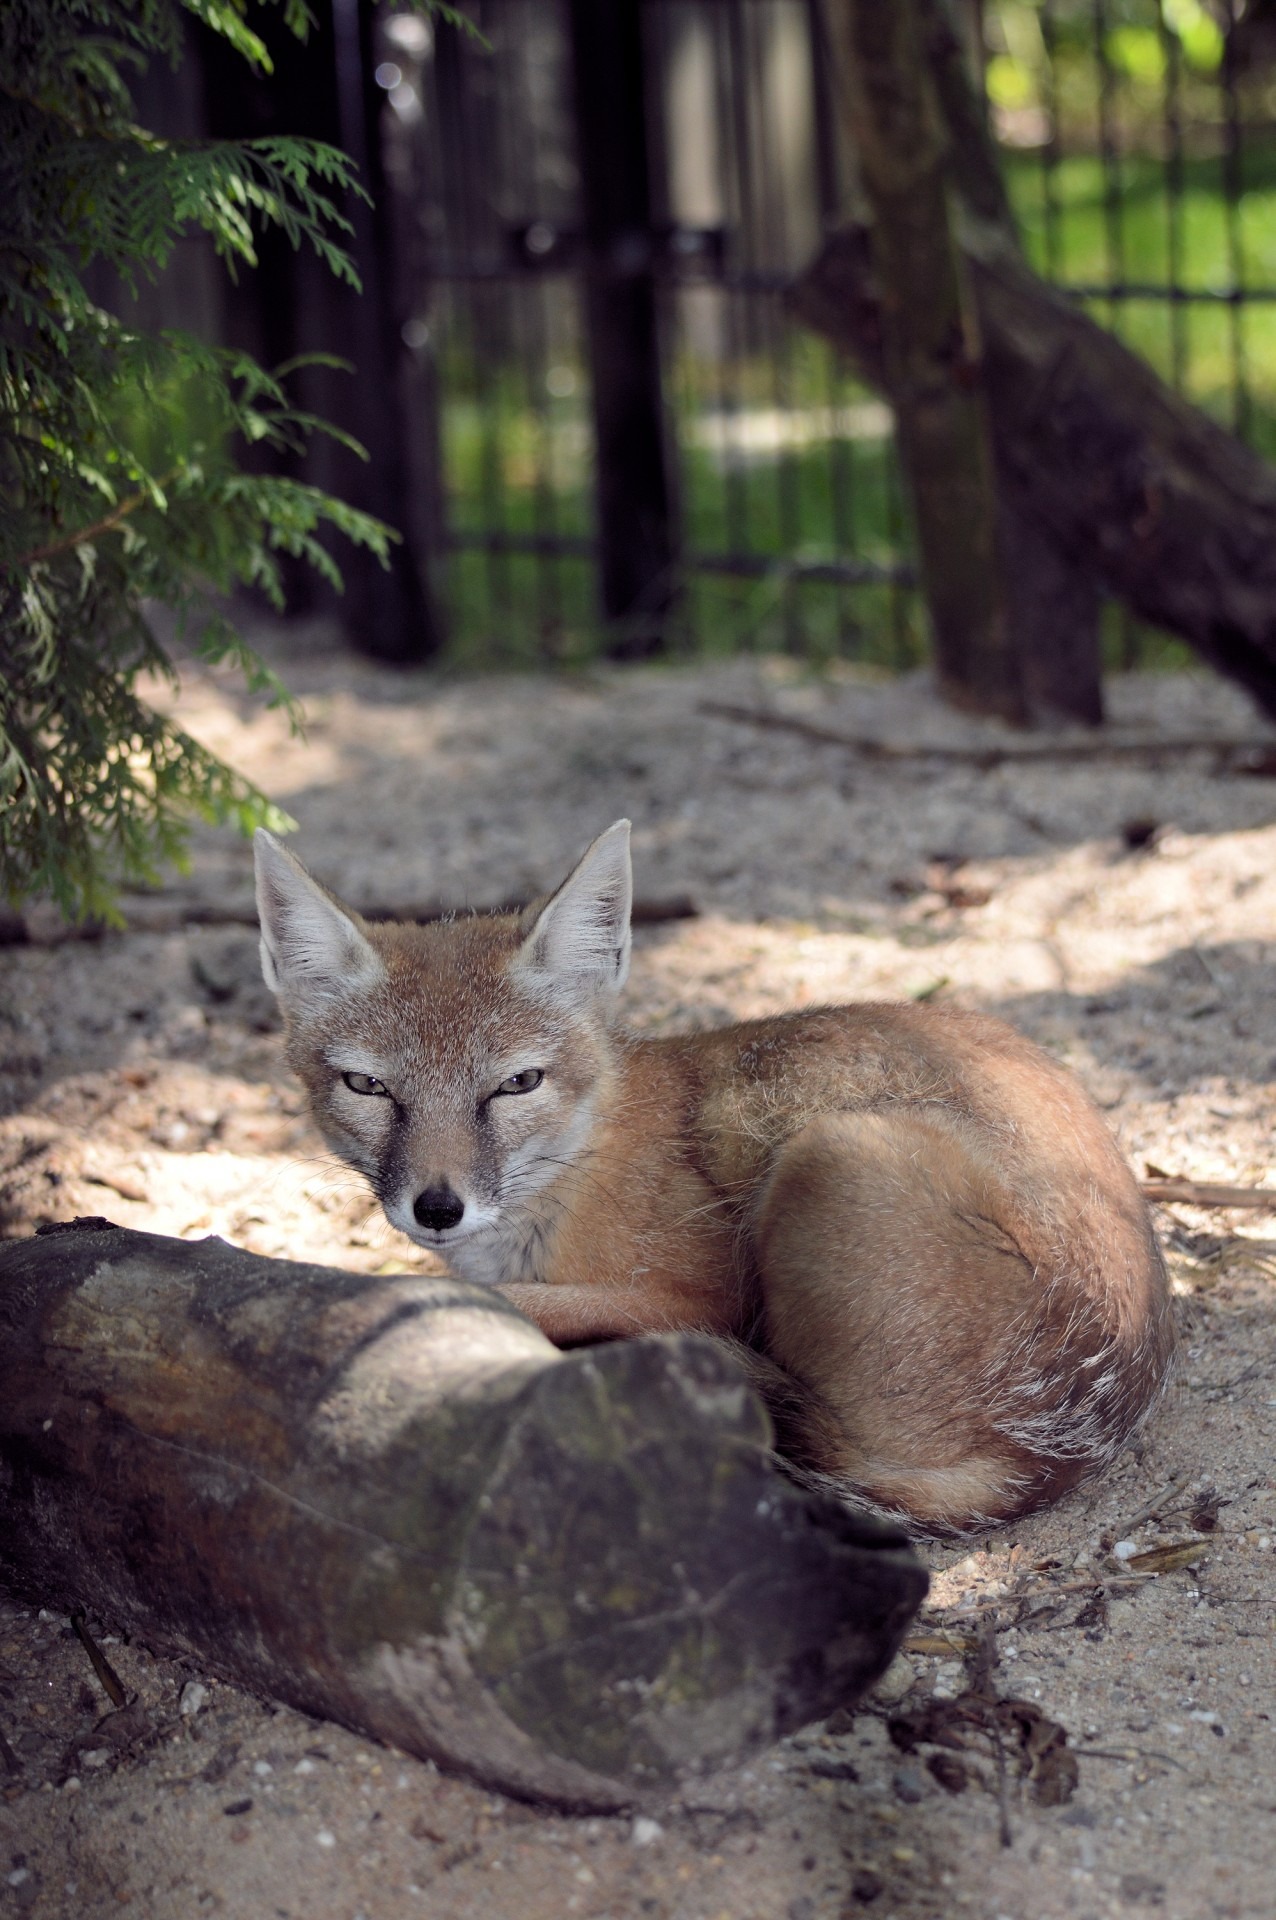
nature, hair, animal, looking, wildlife, wild, zoo, fur, mammal, fox, predator, baby, fauna, outdoors, furry, ears, little, vertebrate, creature, adorable, curious, captive